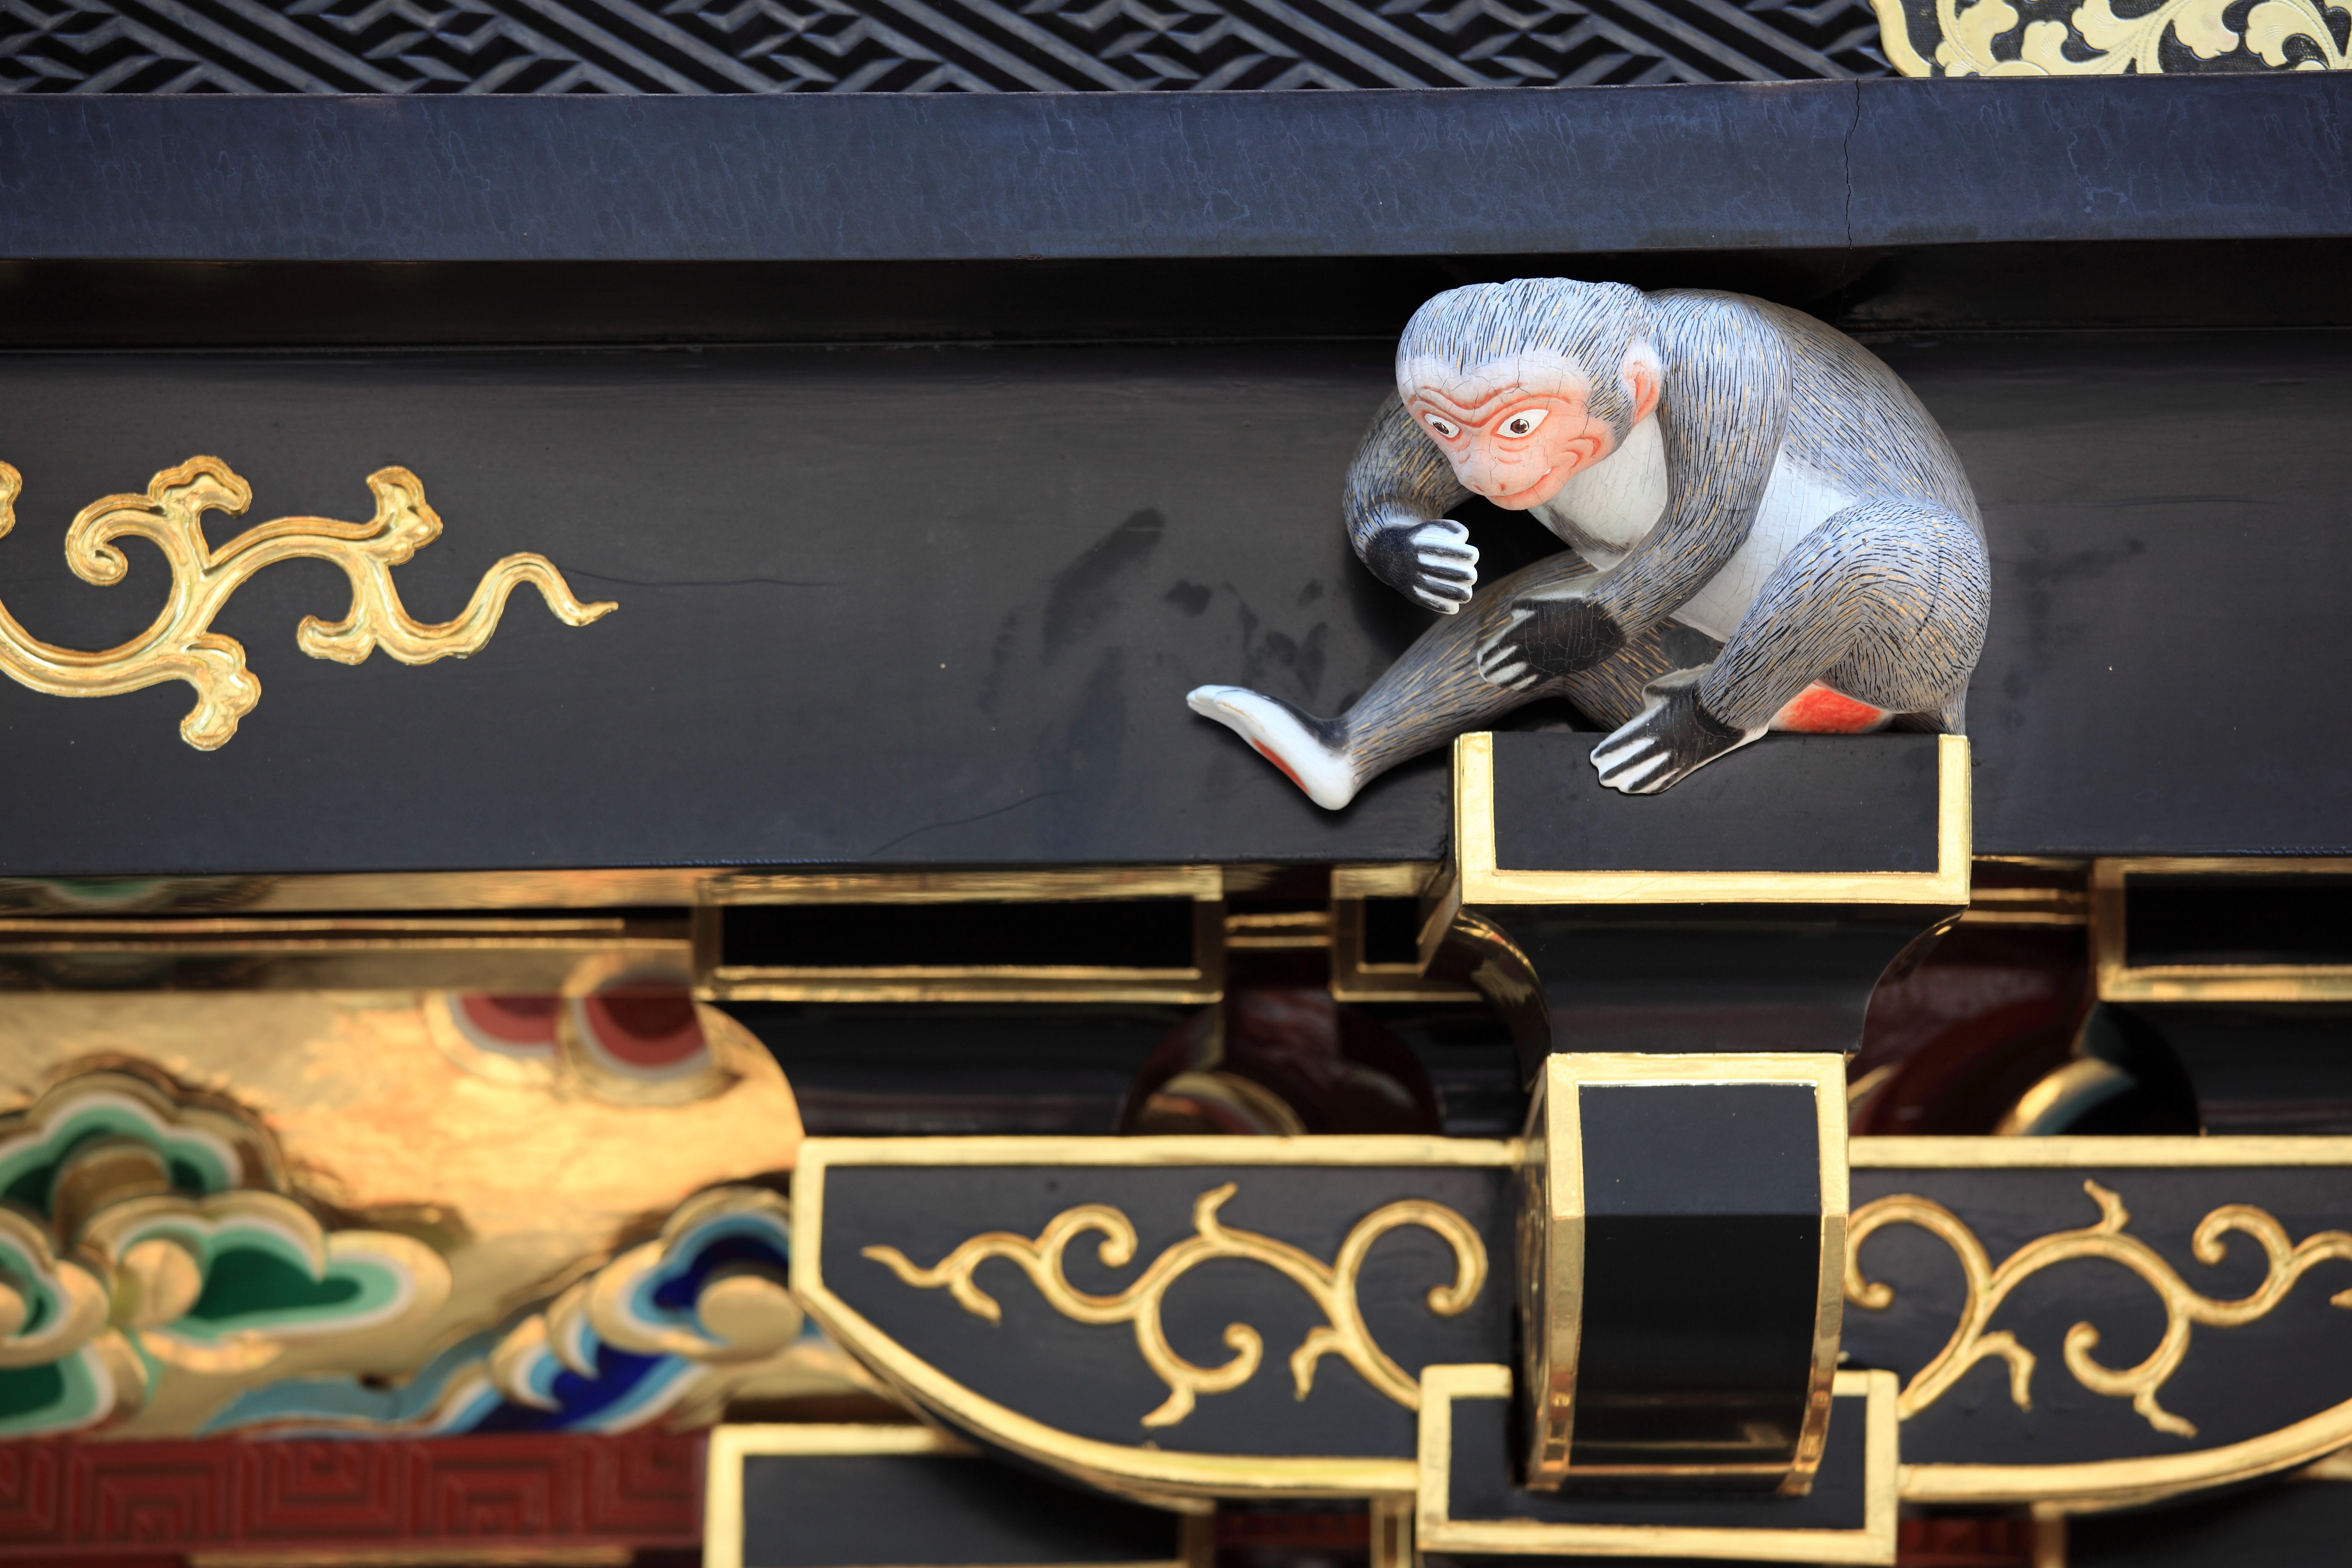
architecture, wood, recreation, high, exterior, sculpture, religious, art, design, temple, japanese, 5d, hires, carving, markii, hi, res, resolution, saitama, kumagaya, menumashoudenzan